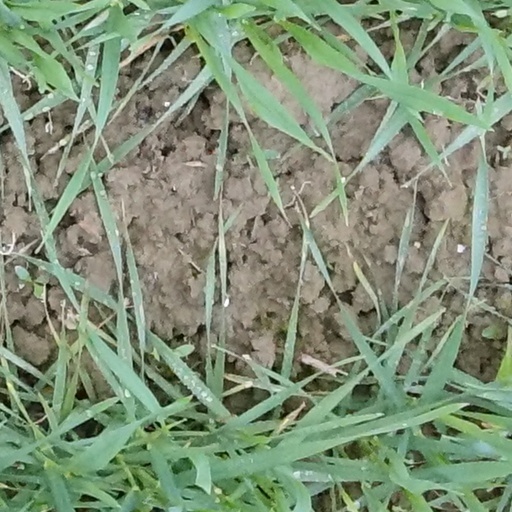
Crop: wheat